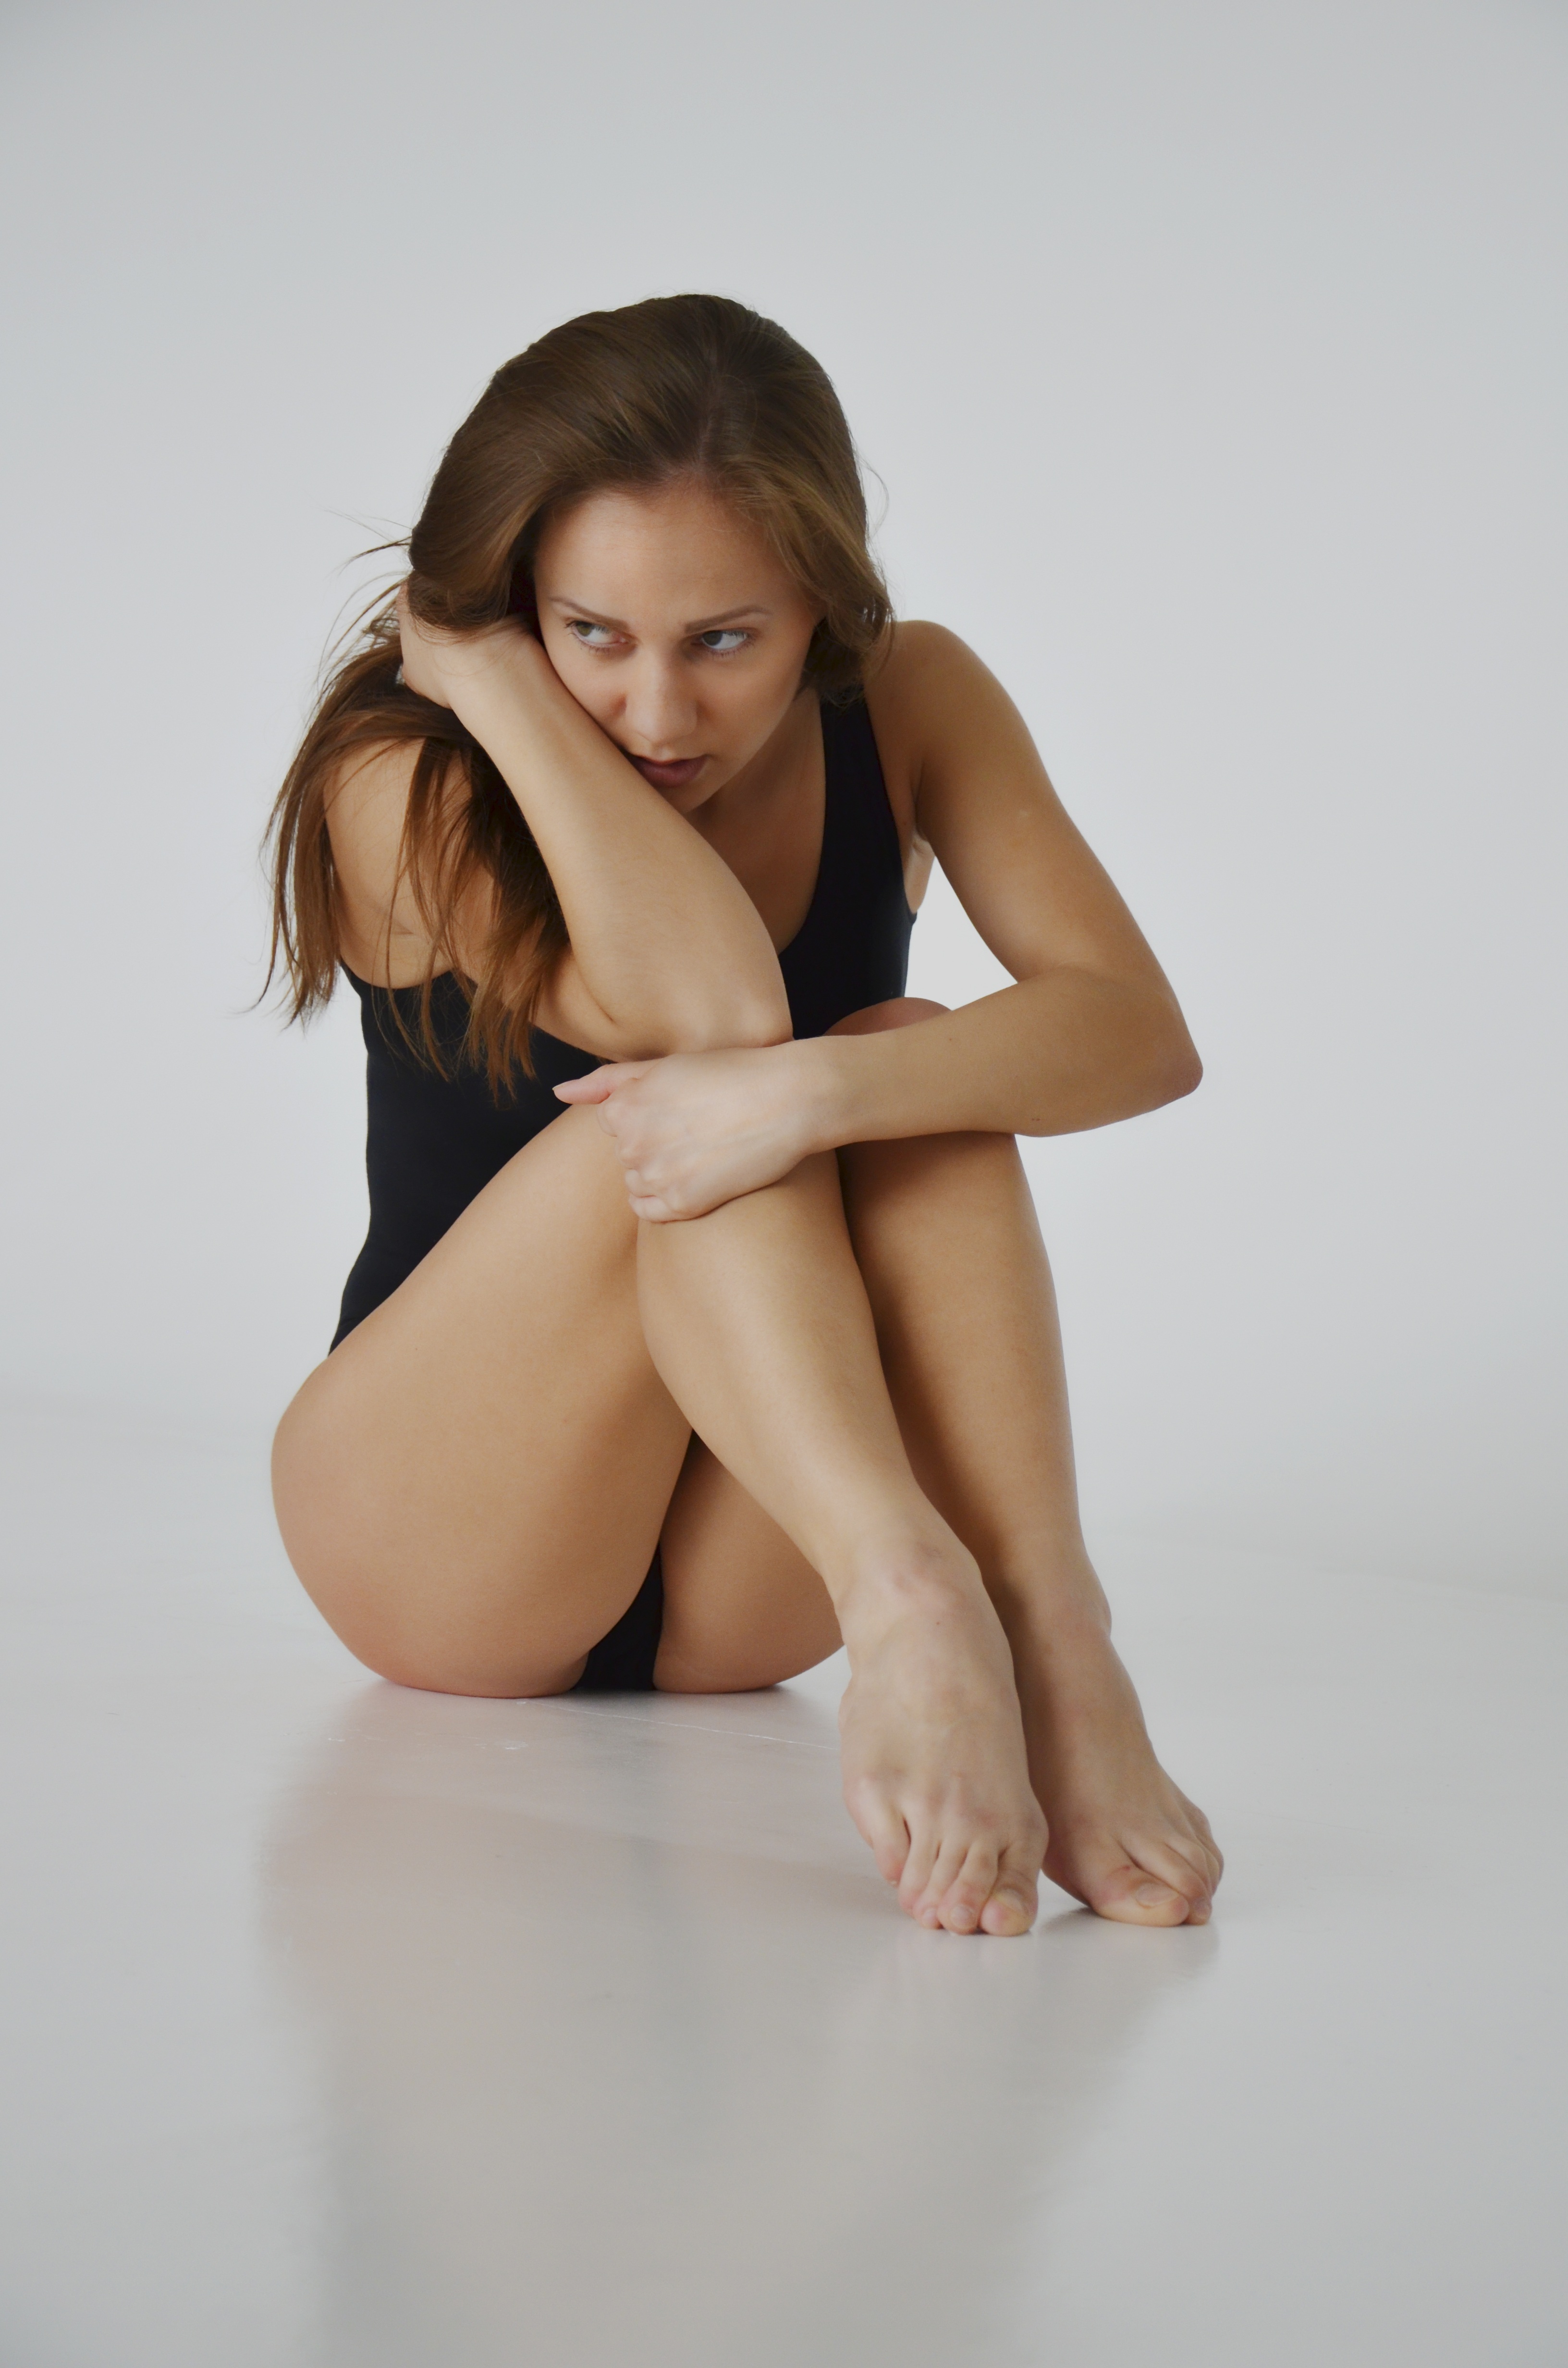
hand, girl, hair, photography, leg, model, finger, sitting, hairstyle, long hair, human body, black hair, thigh, beauty, sorrow, abdomen, photo shoot, thoughtfulness, gymnast, brown hair, sense, human positions, art model, supermodel, gravure idol